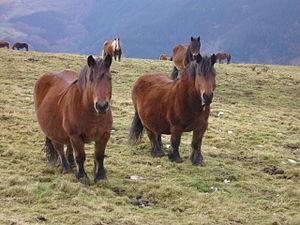
Le cheval des montagnes du Pays basque est une race de chevaux lourds de montagne rustique, originaire de la communauté autonome du pays basque espagnol. Issue d'un groupe de poneys propres au nord de la péninsule Ibérique, la race a évolué au cours du XXᵉ siècle. Les croisements avec des chevaux de trait, notamment Bretons, visaient à l'adapter à la traction agricole jusqu'aux années 1960. Le cheval des montagnes du Pays basque est désormais une race à vocation bouchère, élevée pour produire de la viande de poulain.